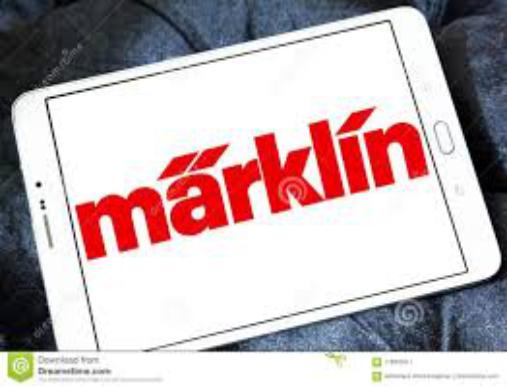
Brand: marklin
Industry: Leisure